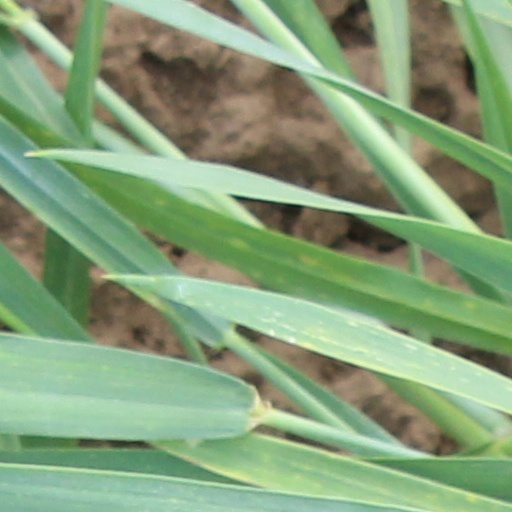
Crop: wheat